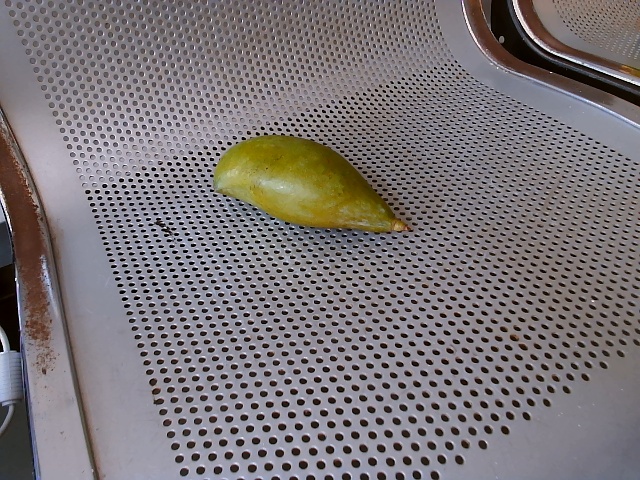
Label: Raw_Mango